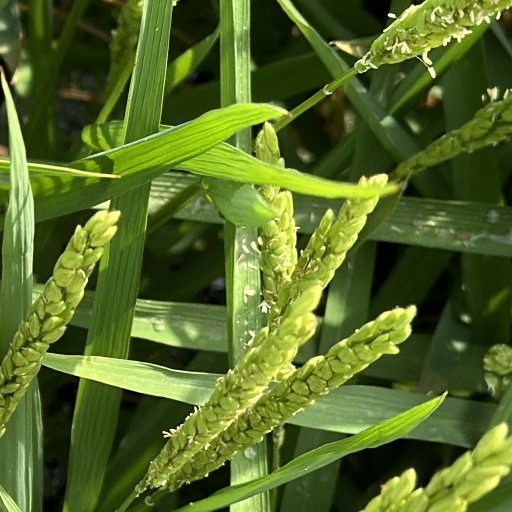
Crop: rice